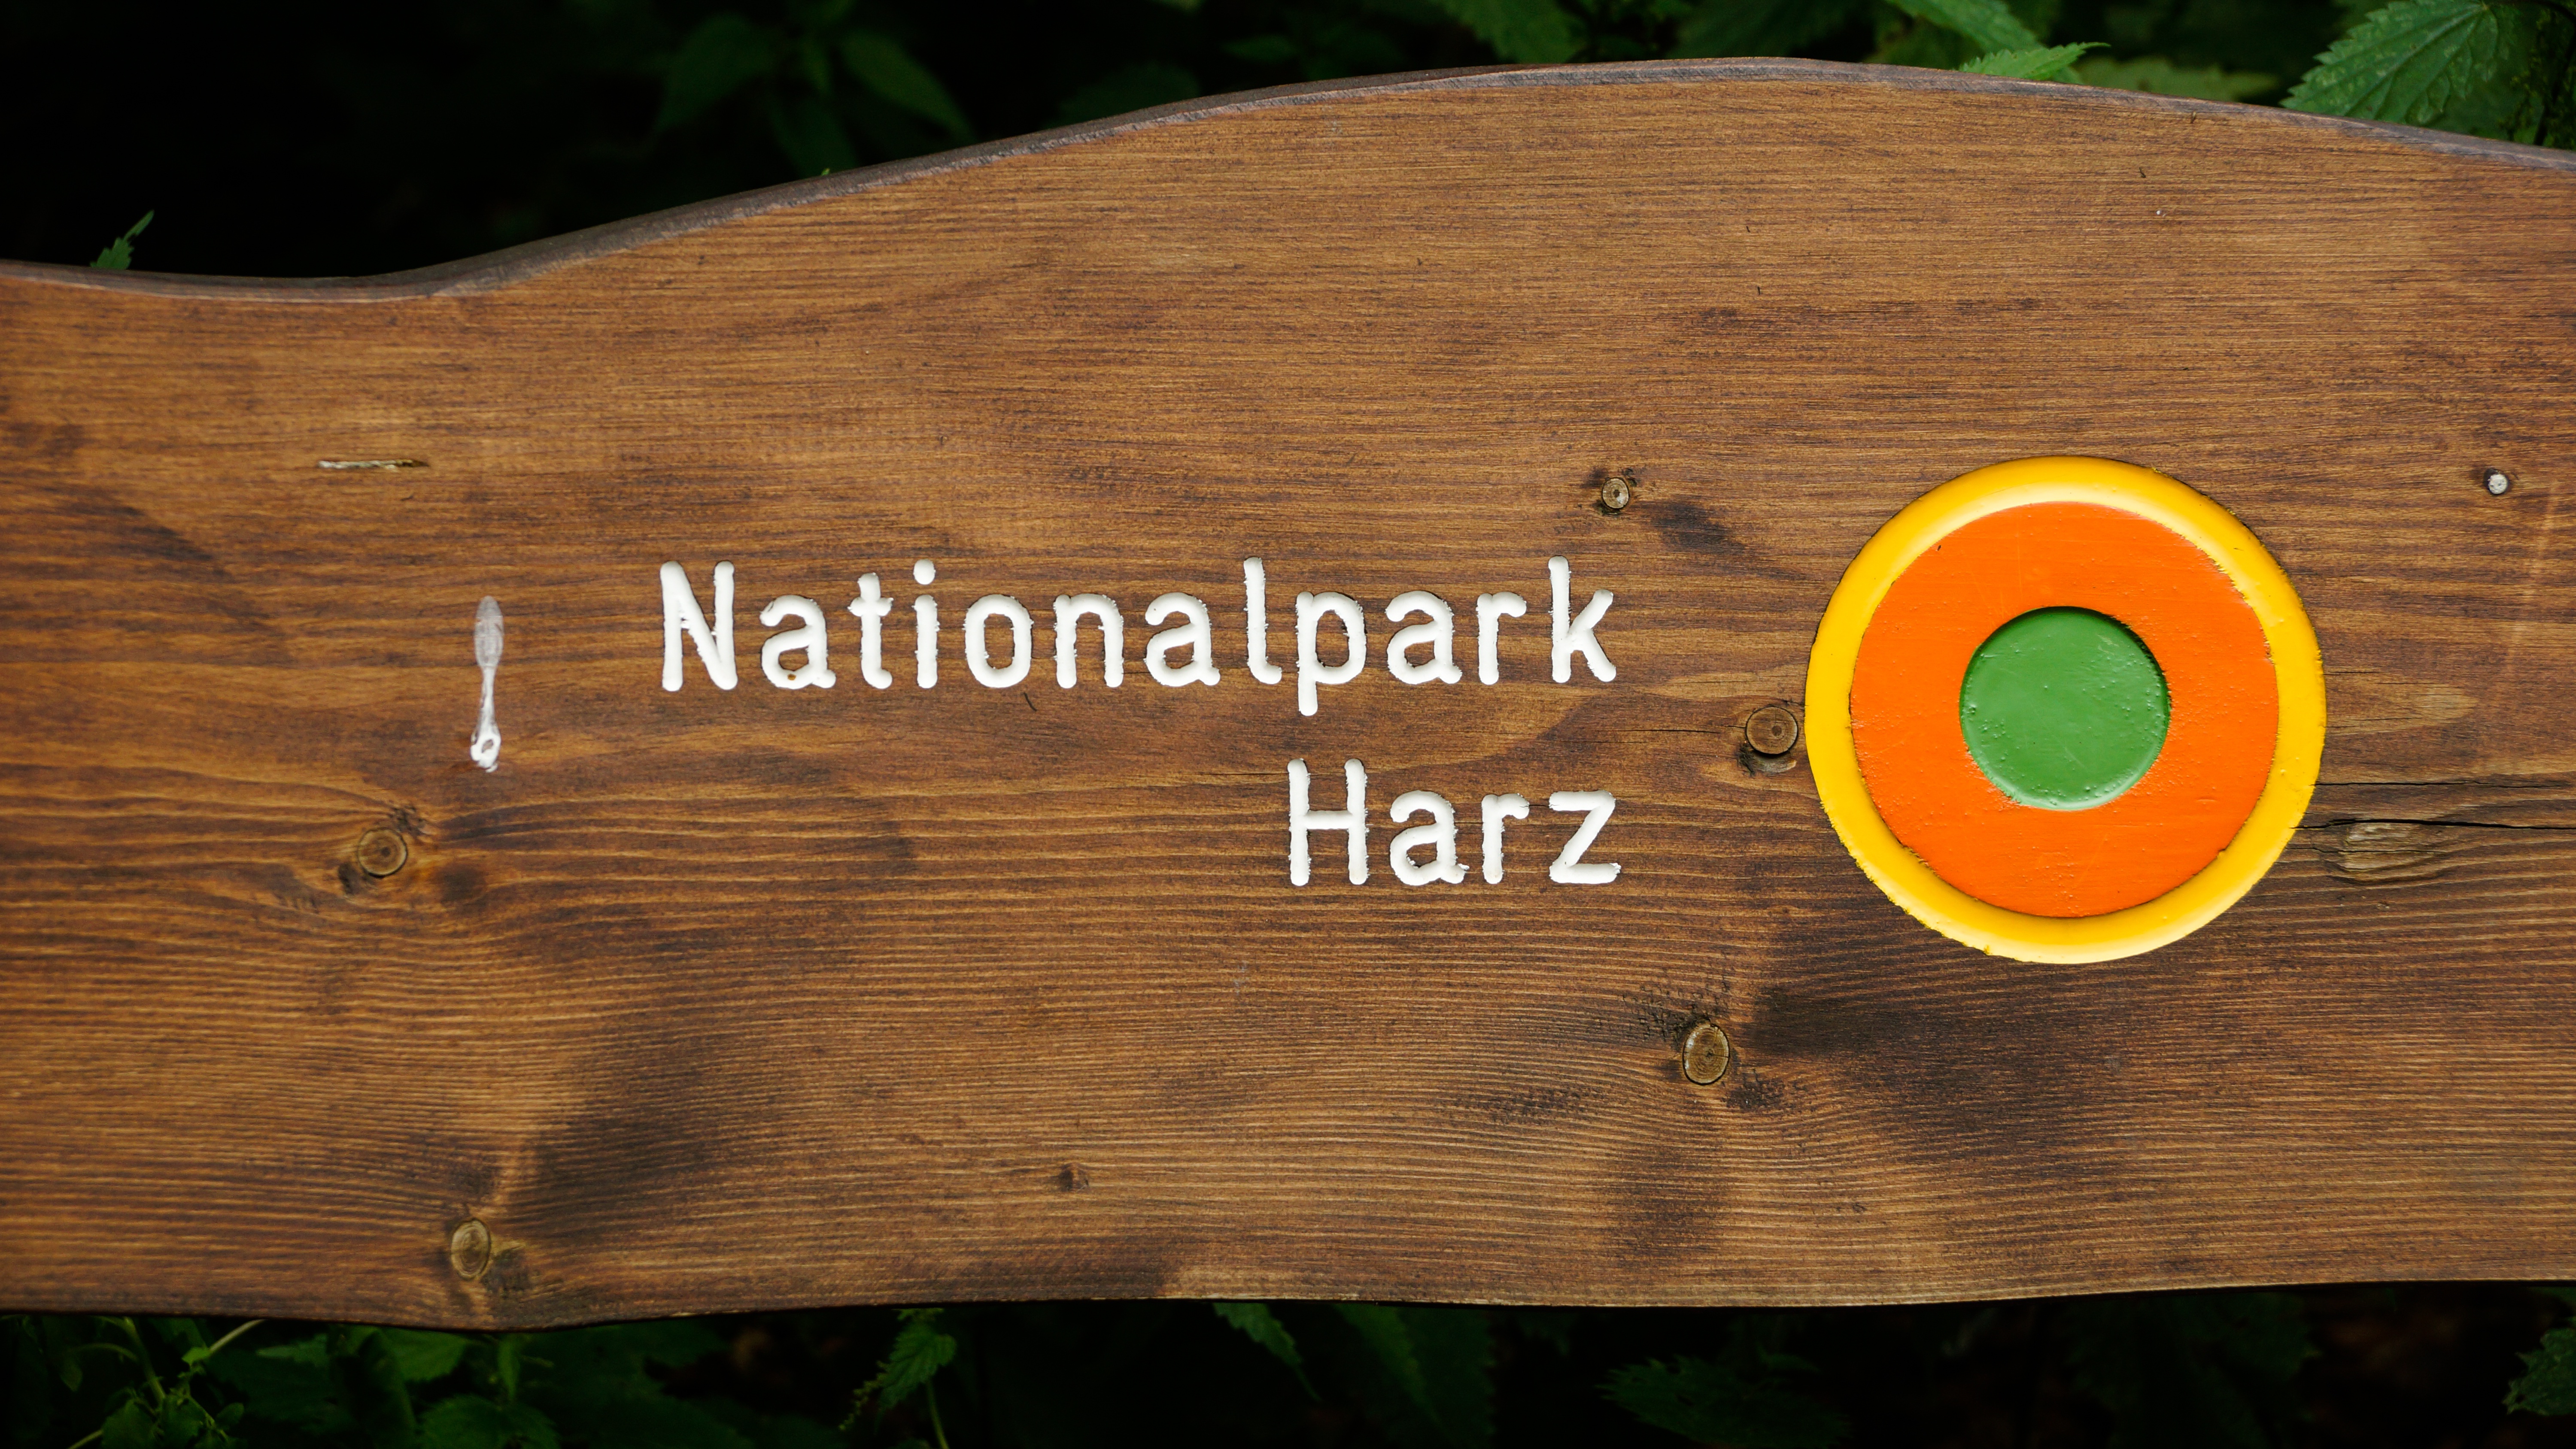
wood, bench, leaf, recreation, green, produce, rest, national park, logo, harz, man made object, harz mountains